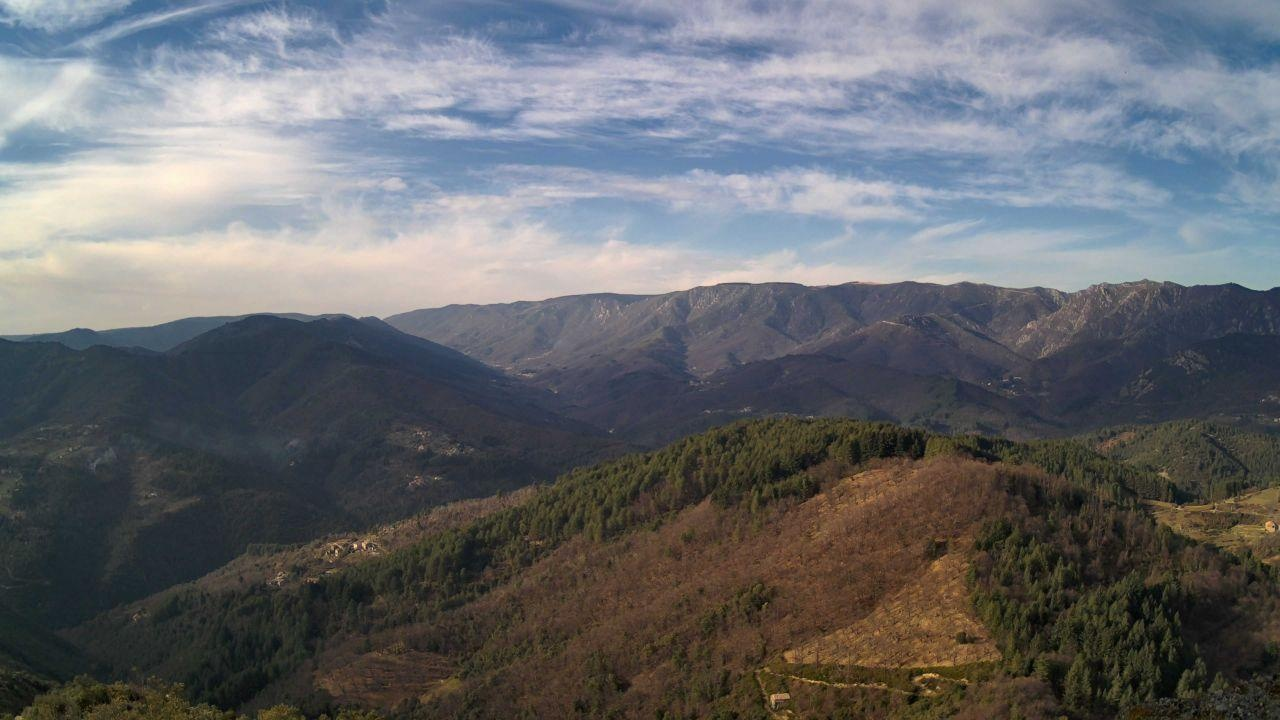
Fire: no
Smoke: yes